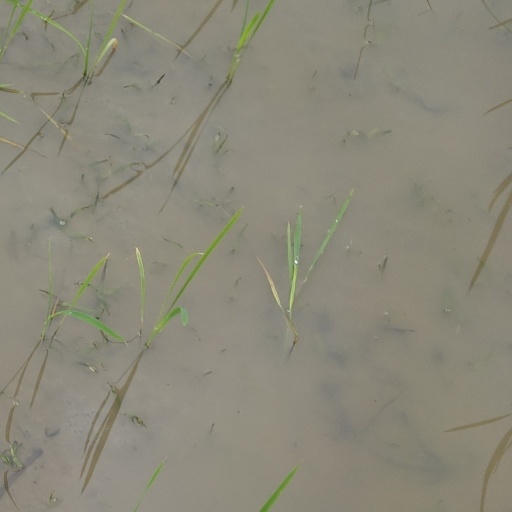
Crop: rice